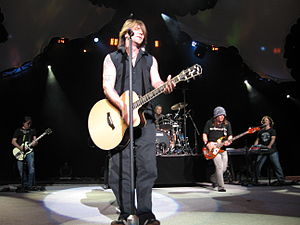
Goo Goo Dolls
Goo Goo Dolls er et amerikansk rock band, der blev dannet i 1987 i Buffalo, New York af John Rzeznik og Robby Takac. I 2009 havde Goo Goo Dolls solgt mere end ni million plader alene i USA.